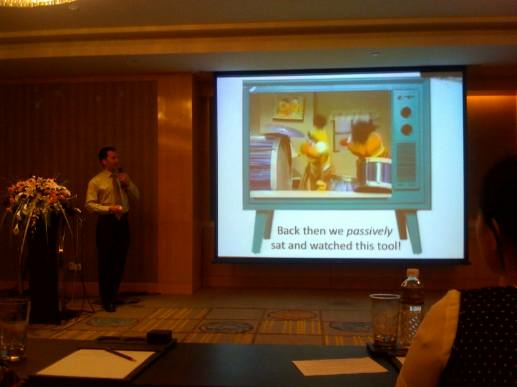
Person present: Yes